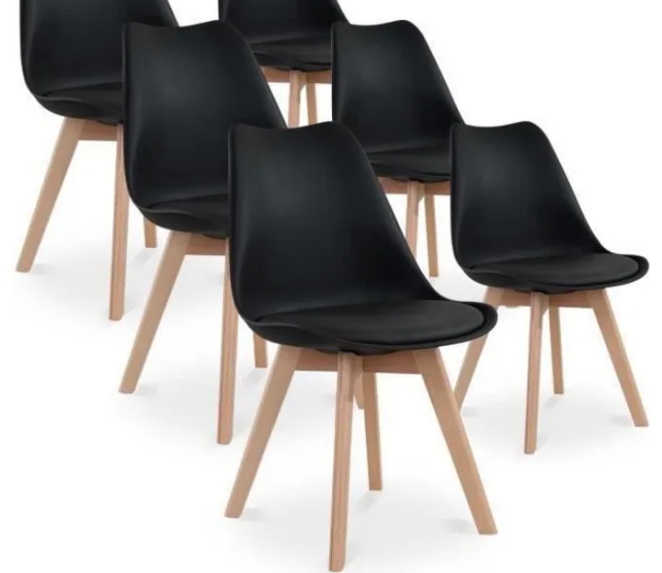
Juróom-benni bãŋ la, juróom-benni bãŋ yu ñuul am ay tànk. Am na ñeenti tànk, ay tànki dénk.